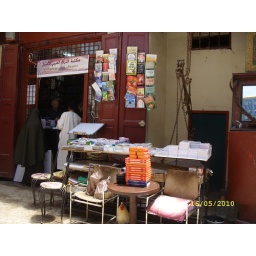
notice the chicken in the shade of the table :-)